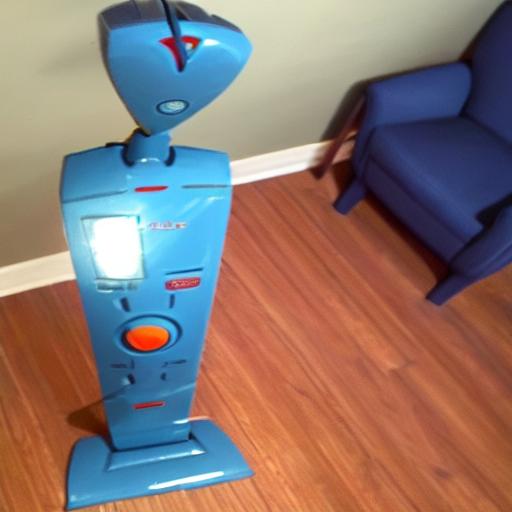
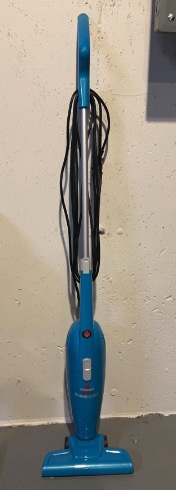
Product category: items_vacuum
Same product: no